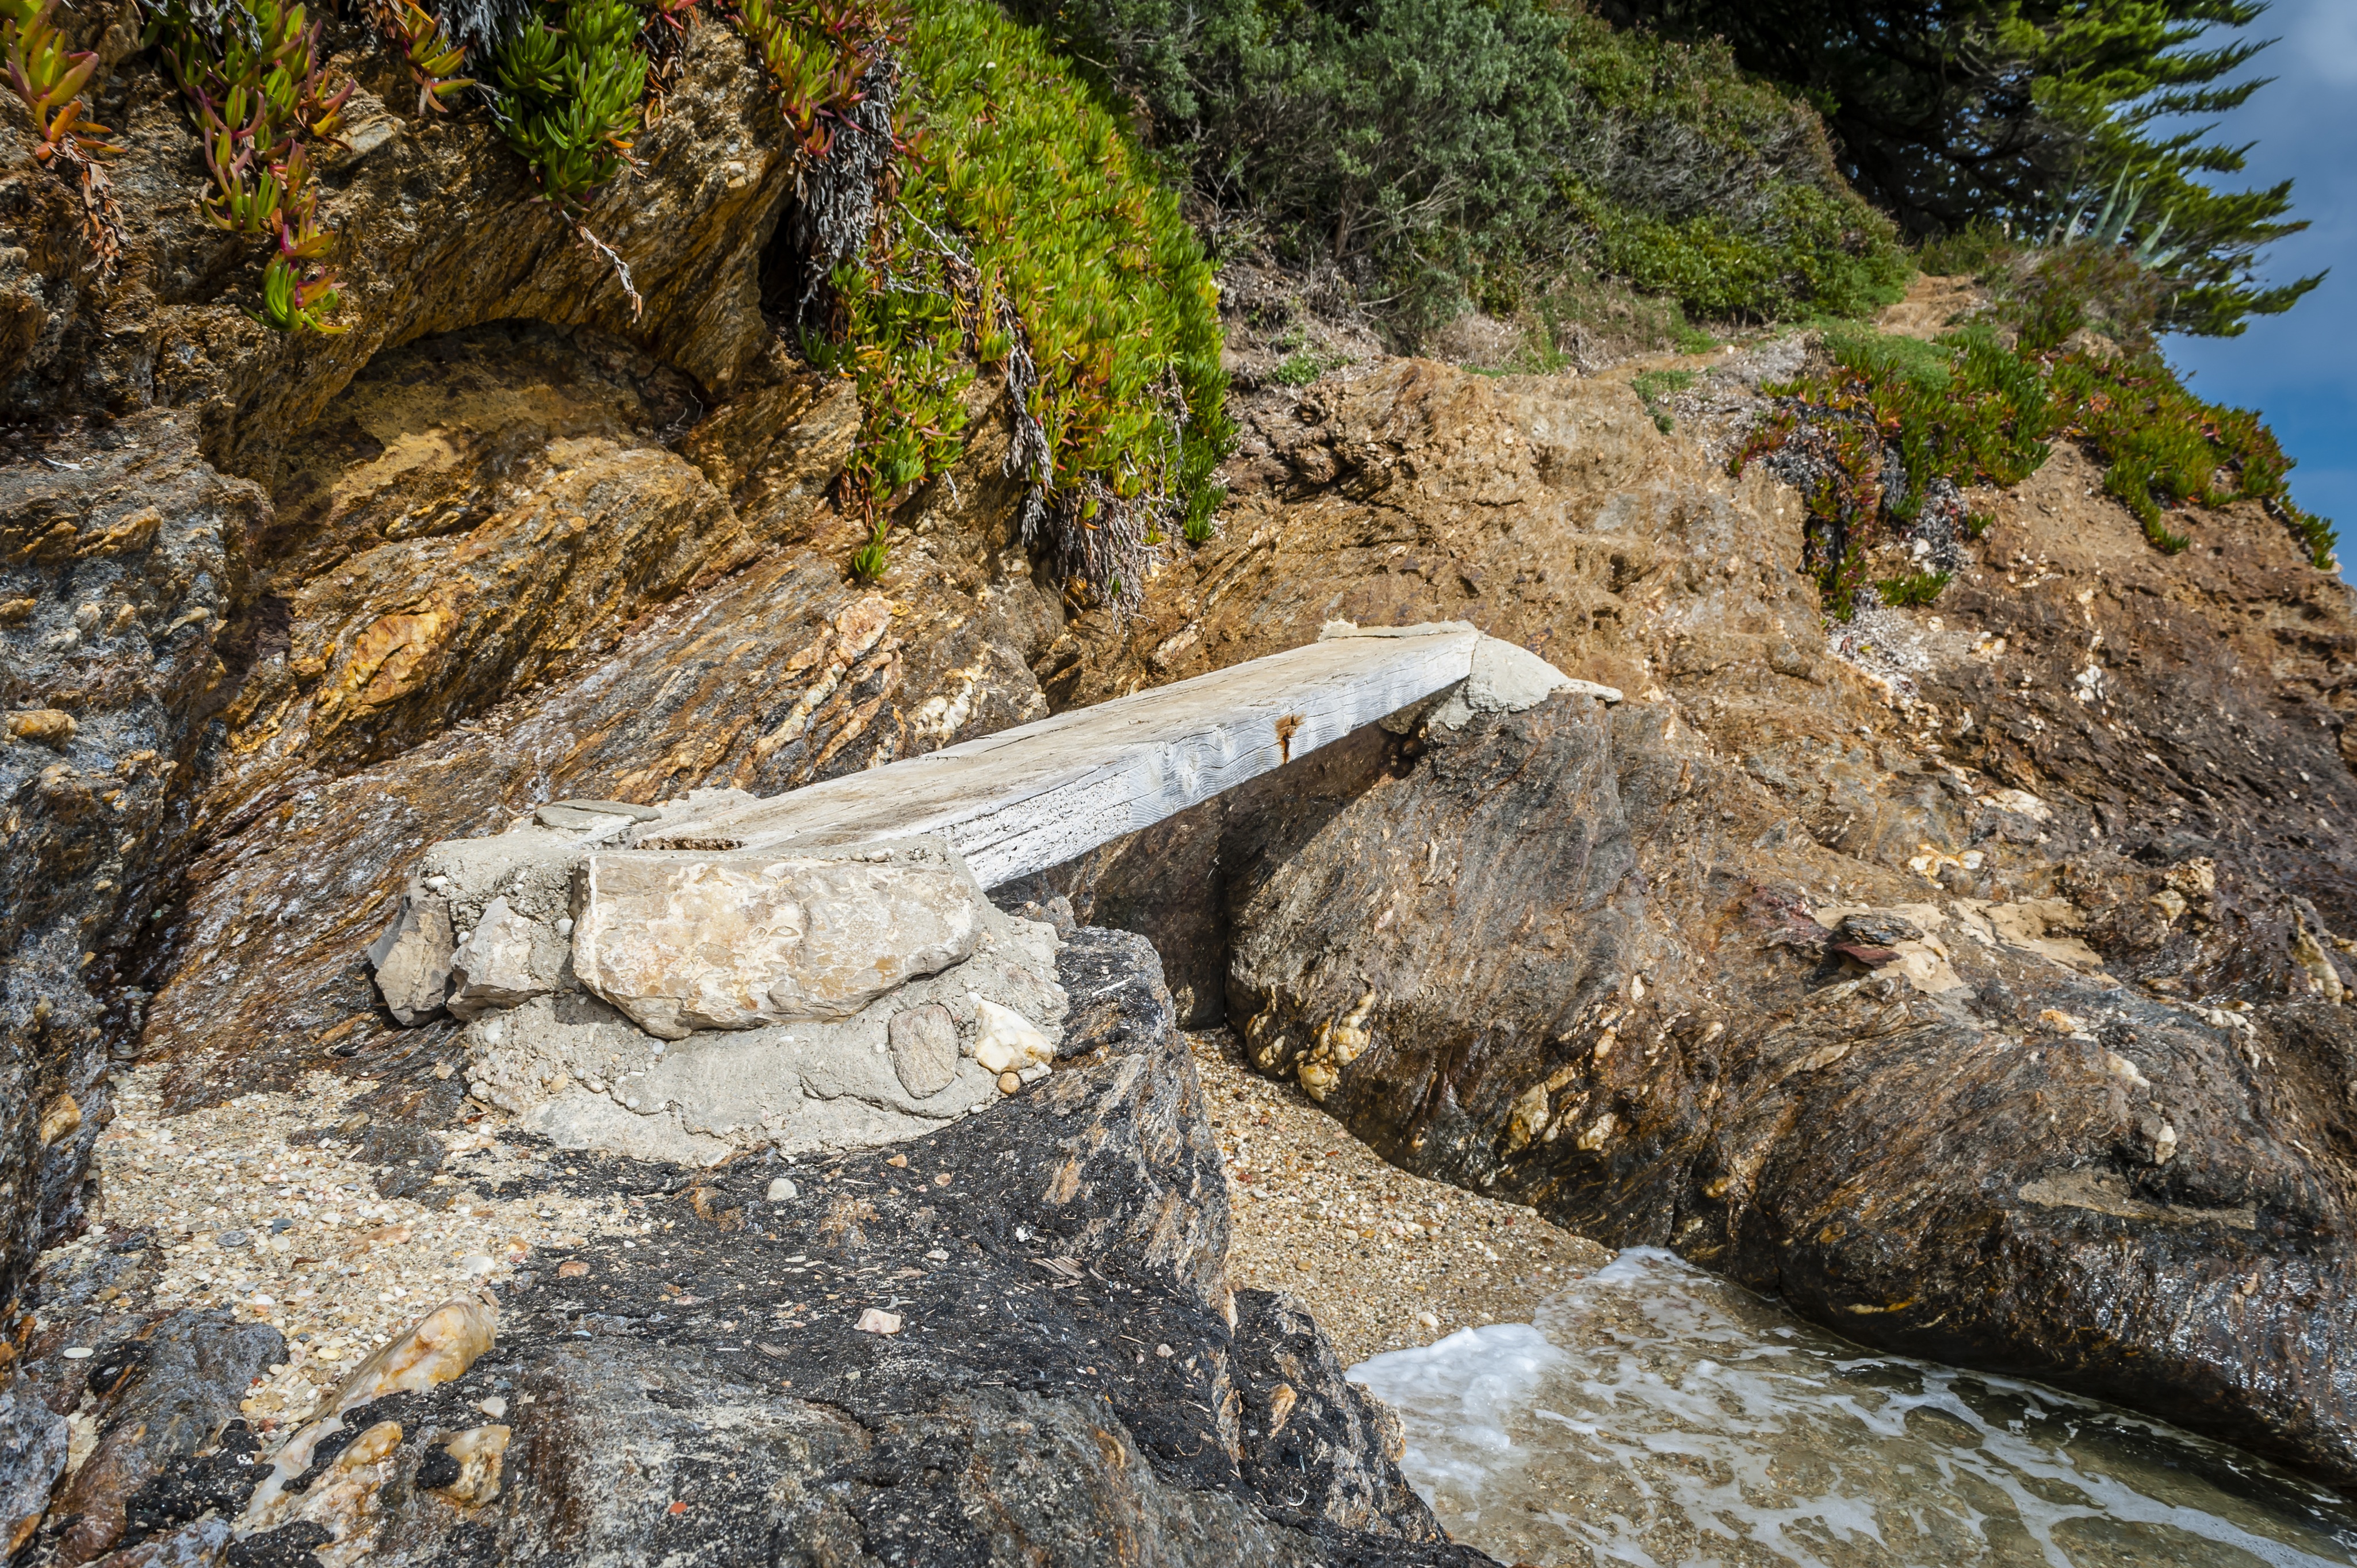
tree, water, rock, wilderness, wood, trail, bridge, old, stone, stream, terrain, geology, boulder, bedrock, wooden bridge, geological phenomenon, ancient culture